Epidii

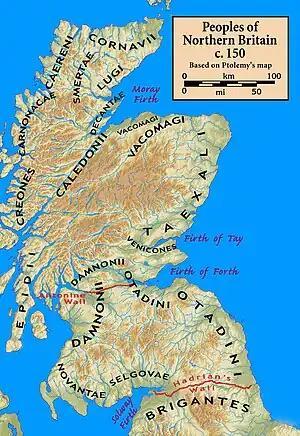
Peoples of Northern Britain according to Ptolemy's map

The Epidii (Greek: Επίδιοι) were a people of ancient Britain, known from a mention of them by the geographer Ptolemy c. 150. "Epidion" has been identified as the island of Islay in modern Argyll. Ptolemy does not list a town for the Epidii, but the Ravenna Cosmography (RC 108.4) mentions "Rauatonium", which is assumed to be Southend.